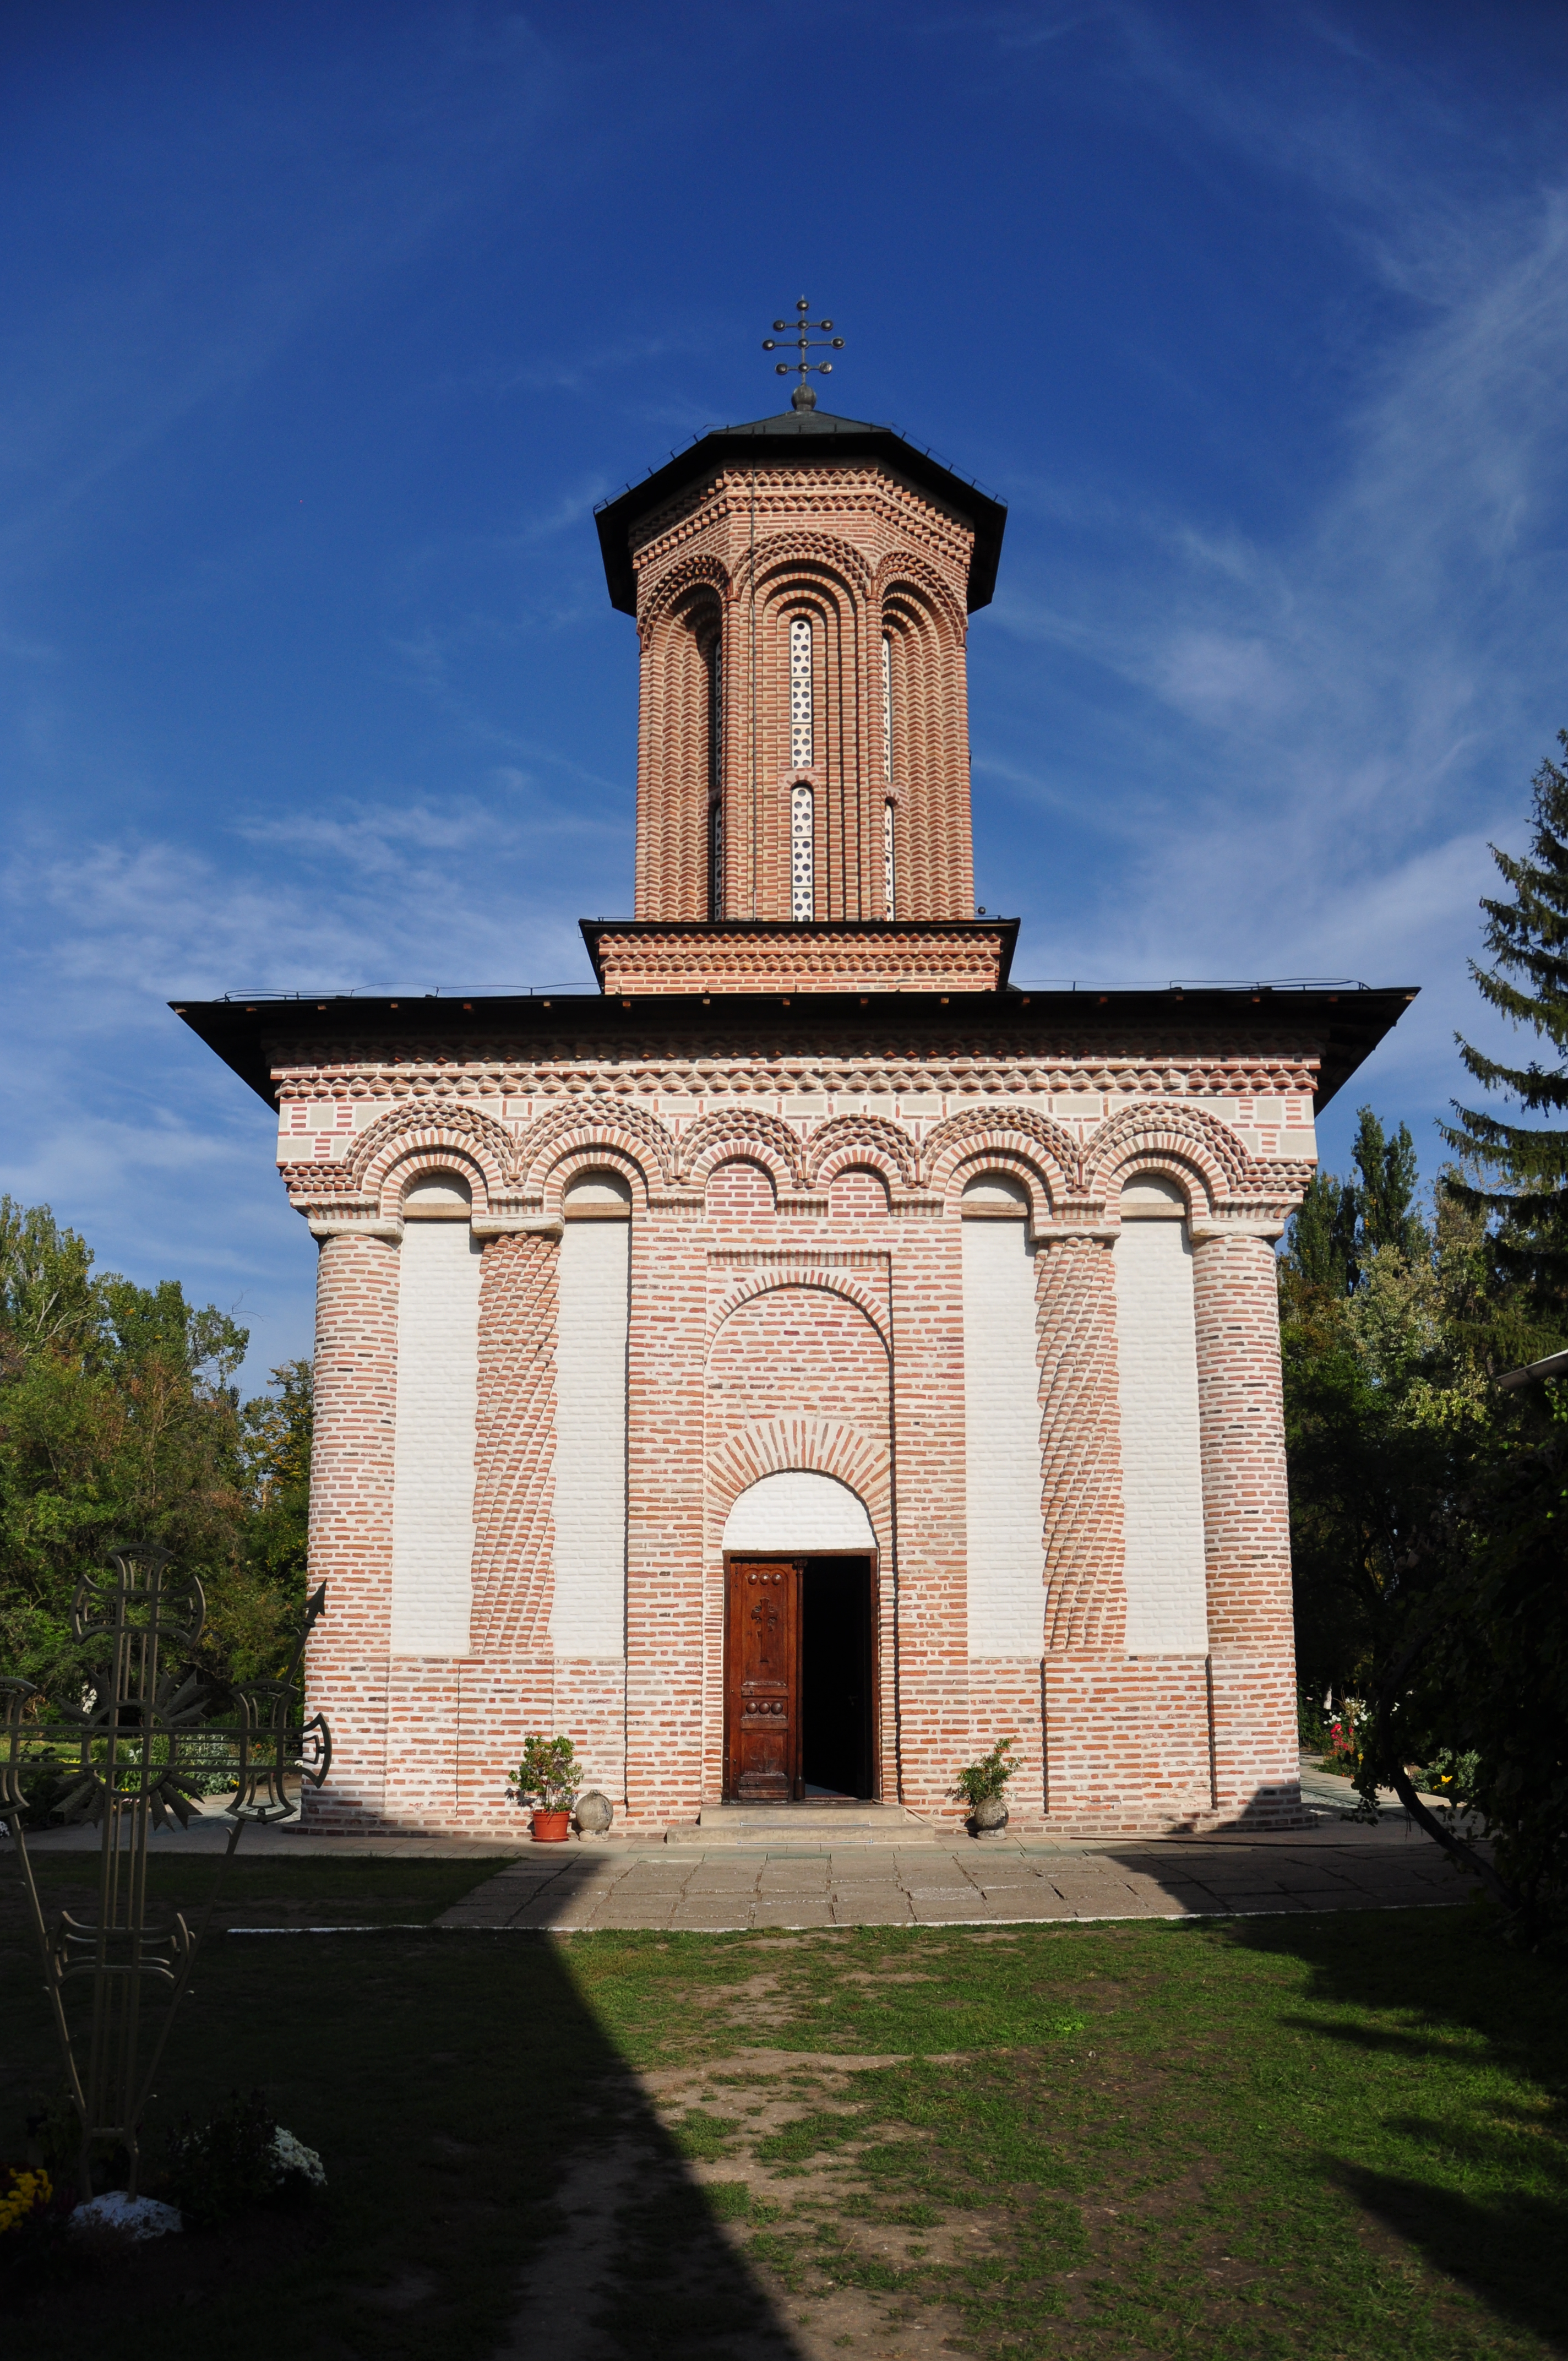
architecture, photography, building, monument, photo, arch, tower, religion, landmark, church, chapel, christian, place of worship, bell tower, photos, religious, art, de, monastery, churches, fotografie, history, christianity, romana, arc, orthodox, eastern, romania, bor, biserica, arhitectura, wallachia, muntenia, tara, romaneasca, orthodoxy, romanian, ortodoxa, patrimoniu, ortodox, istorie, manastirea, manastire, ortodoxia, ortodoxie, ecclesiastical, bisericeasc, cladire, edificiu, basarab, neagoe, snagov, lmiifiiaa15312, cre tinism, cre tin, spanish missions in california